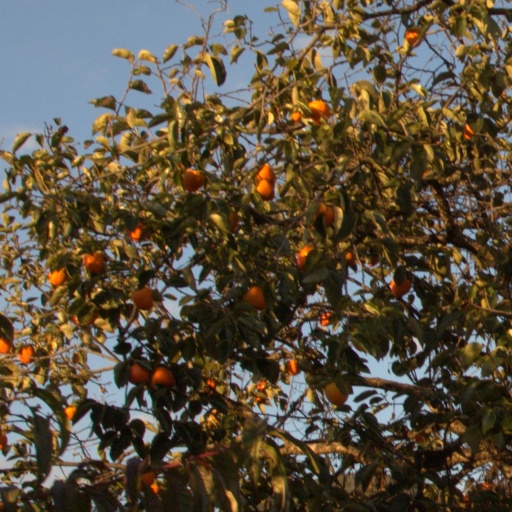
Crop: grape